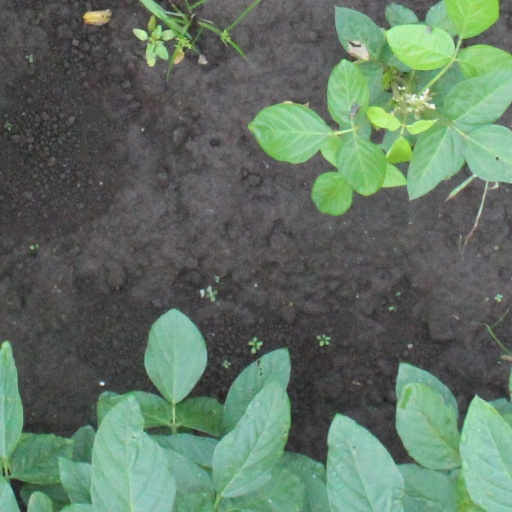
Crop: soybean